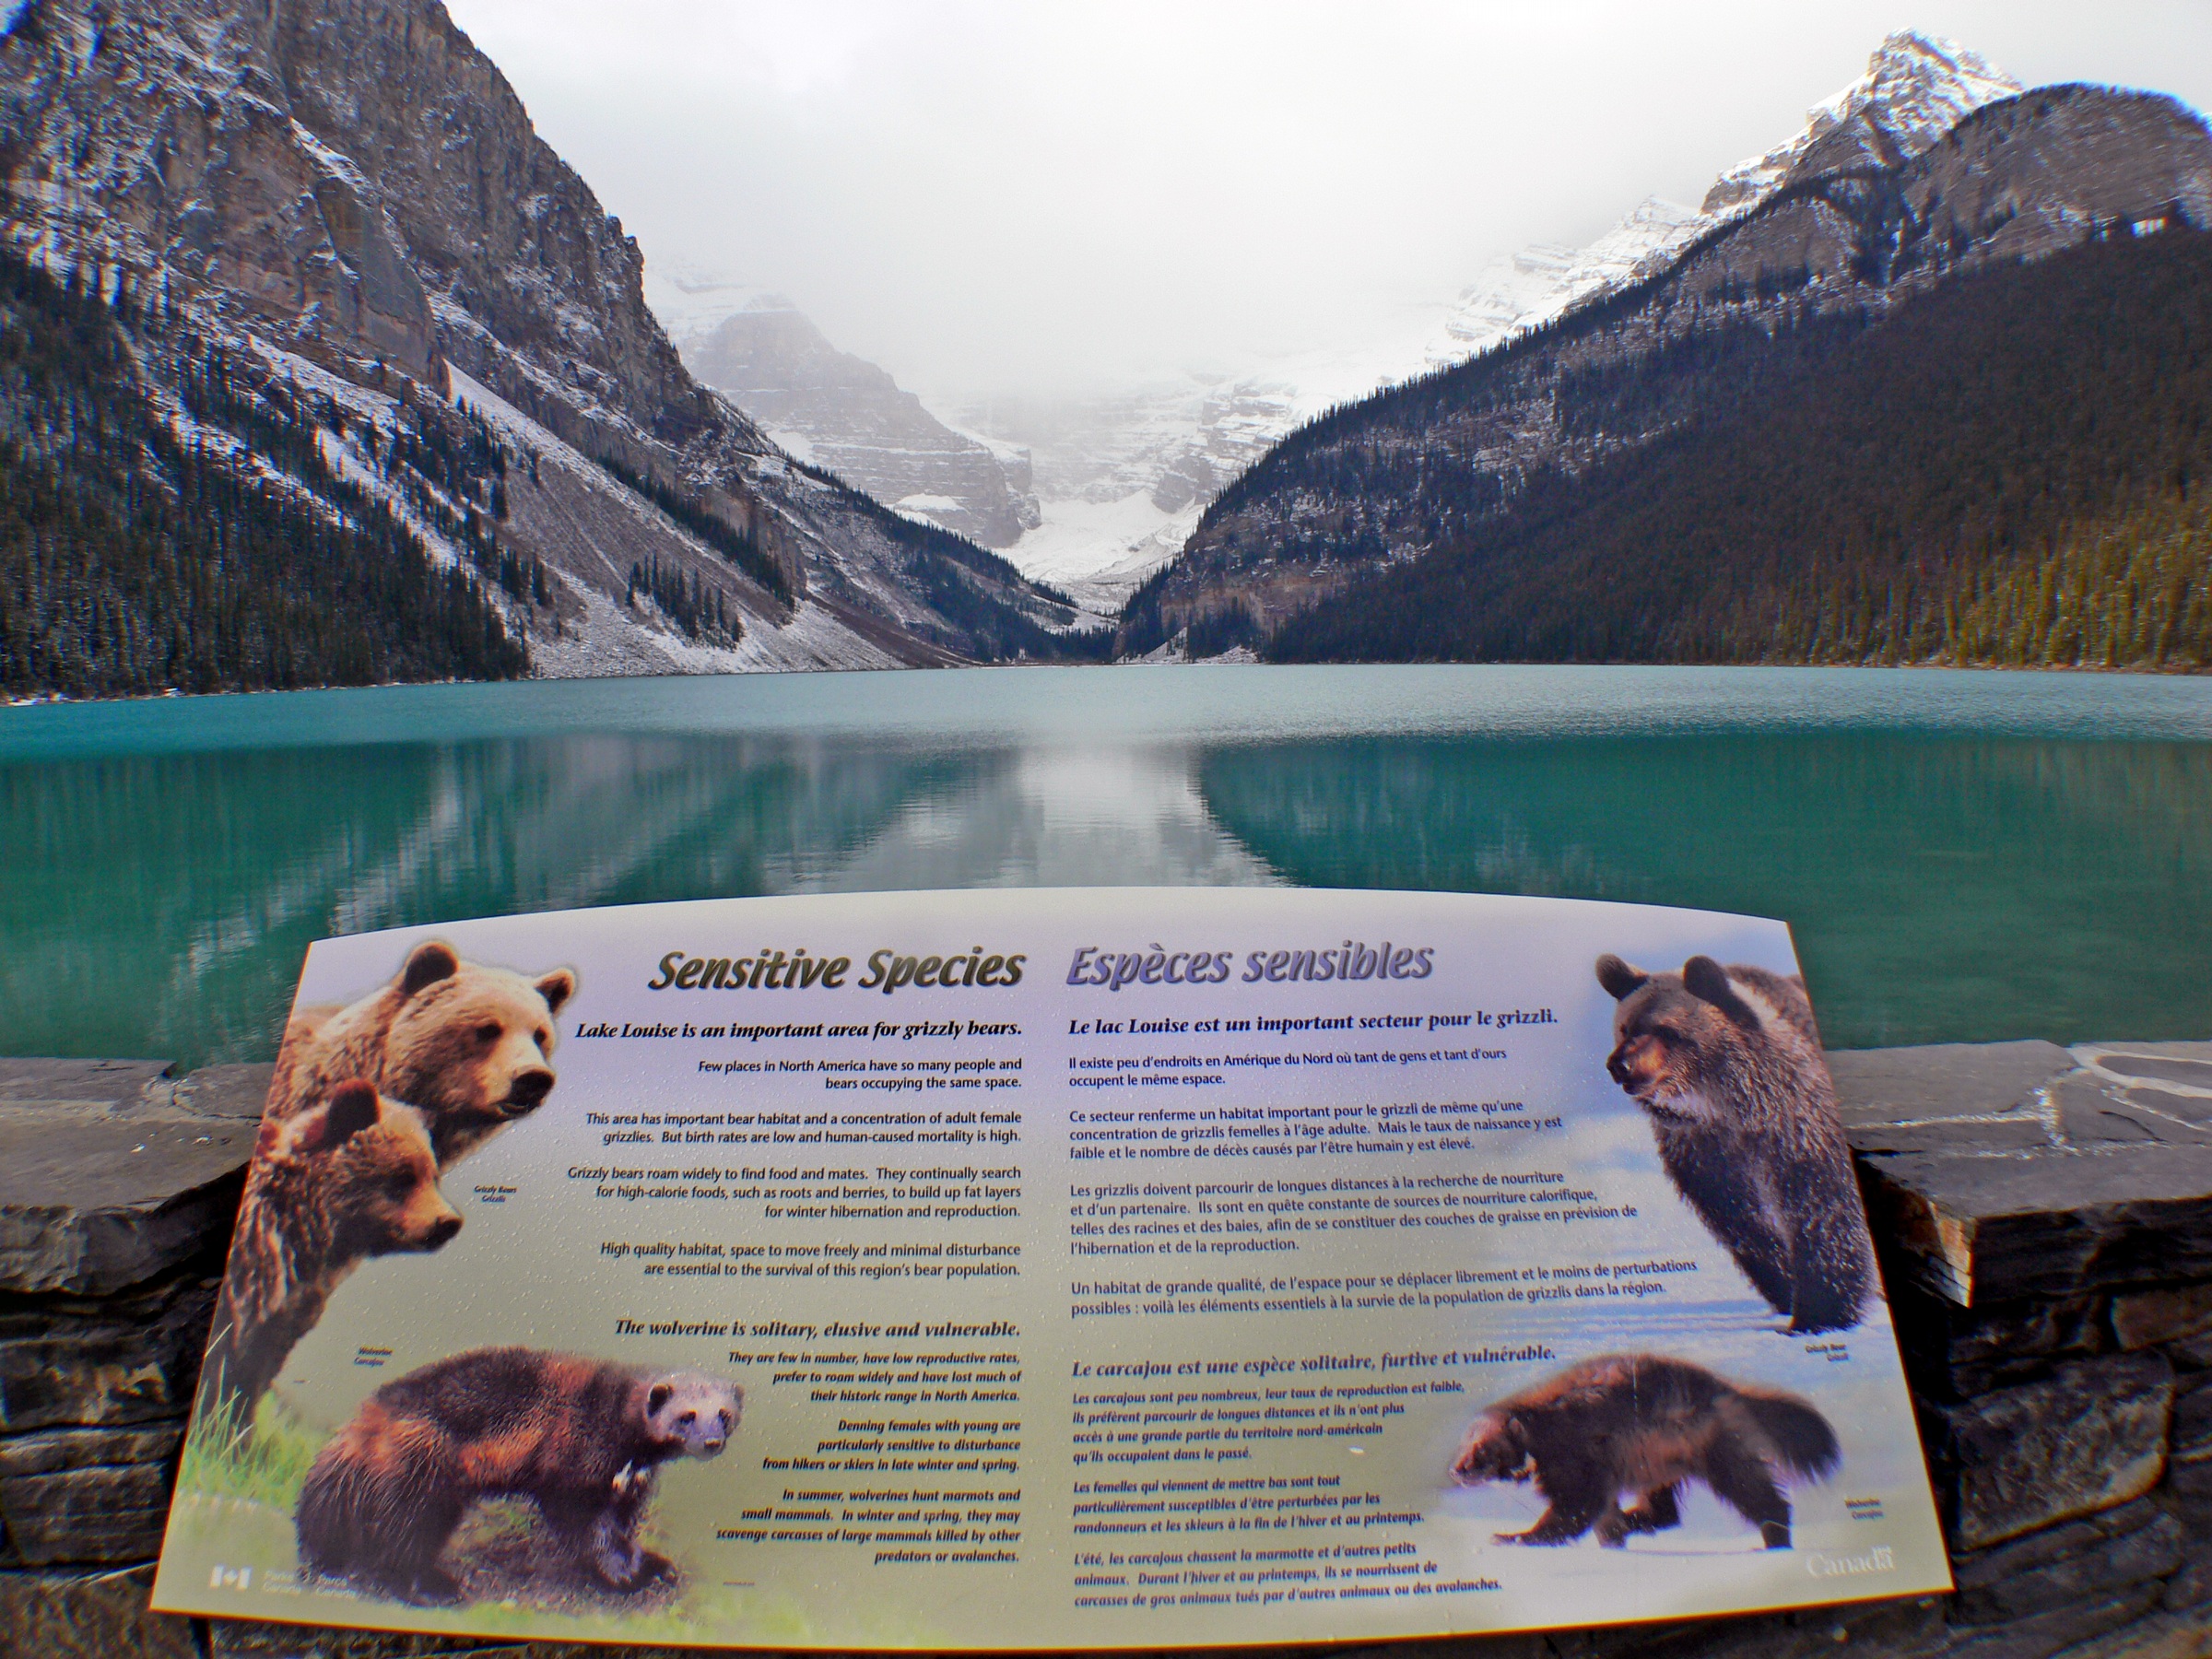
mountain, vacation, travel, tourism, mountains, canada, bridgecamera, alpinescenery, glacierlakes, albertacanada, banffnationalpark, rockiemountains, transcanadahighway, highmountains, canadianrockies, lakelouise